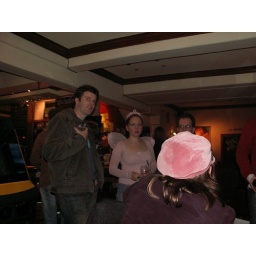
IVV's pink hat eats the flash light completely, leaving Joe, Pachey and BBB in comparitive darkness, greedy hat.